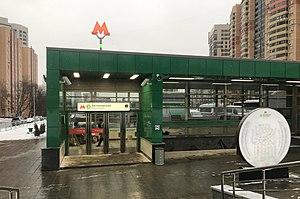
Belomorskaïa est une station de la ligne Zamoskvoretskaïa du métro de Moscou, située sur le territoire du raion Levoberejny, dans le district administratif nord de Moscou.